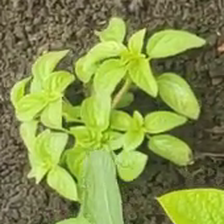
Weed species: Lamber_Quarter_plant(Chenopodium )